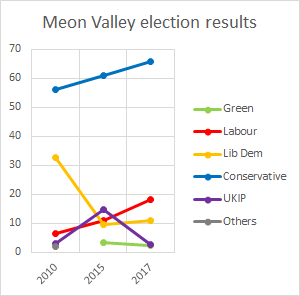
La circonscription de Meon Valley est une circonscription située dans le Hampshire, et représentée à la Chambre des Communes du Parlement britannique depuis 2019 par Flick Drummond du Parti conservateur.